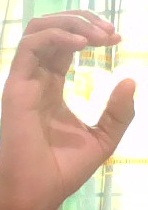
ASL sign: C